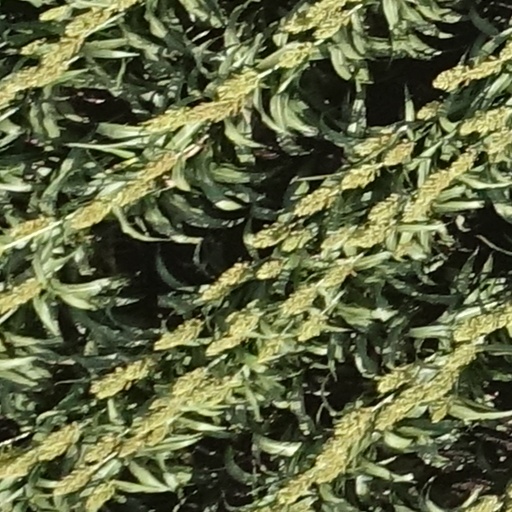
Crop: sorghum